71st Infantry Division (Wehrmacht)

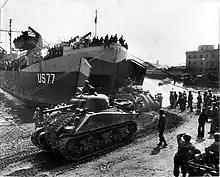
M4 Sherman tanks of the 1st Armored Division "Old Ironsides" landing from the LST US 77 in Anzio, 1944.

On September 20, 1942, the 13th GRD only had small isolated “defense islands” east of the main station, 42nd GRR on the left, 39th GRR in the center and 34th GRR on the right flank. The next day the fighting concentrated on local areas in Kommunisticheskaia, Respublinskaia, Krasnopiterskaia, Stalinskaia and Naberezshnaia streets. During the fighting, an "ad hoc" combat group ("Kampfgruppe") of around 150 submachine gunners with around 10 assault troops displaced the 1st Btl./42nd GRR from a block east of the main train station and enclosed it halfway in another block on the corner of Krasnopiterskaia/Komsomoskaia Street. In the north, another combat group of 71st Infantry Division broke through the barricades of 2nd Btl./34nd GRR and got to January 9 Square, where it was only stopped by a counterattack from Vologodskaia Street. The 42nd RB and 244th RD fought off several attacks by the IR 211 in Pushkinskaia Street; after the almost complete capture of the grain silo on September 20, 1942, they were the last active fighting troops of the Red Army in the southern part of Stalingrad.